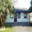
Label: house